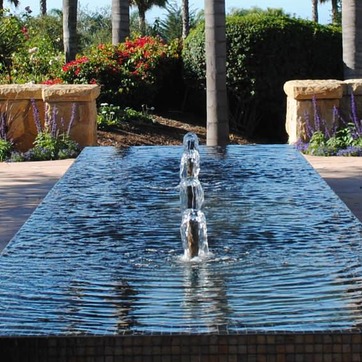
Material: water